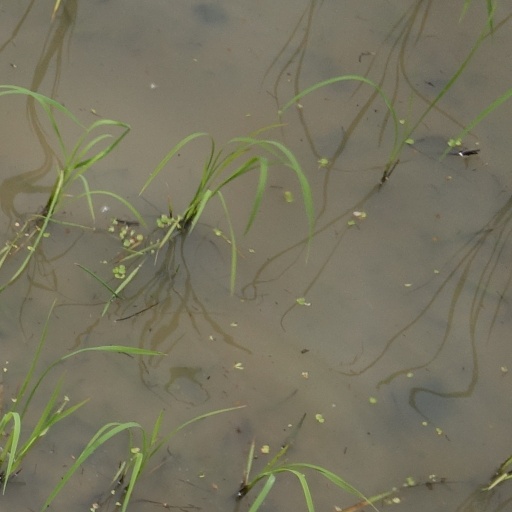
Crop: rice